Question: Please indicate a possible affordance area of the apple that can be used for eating
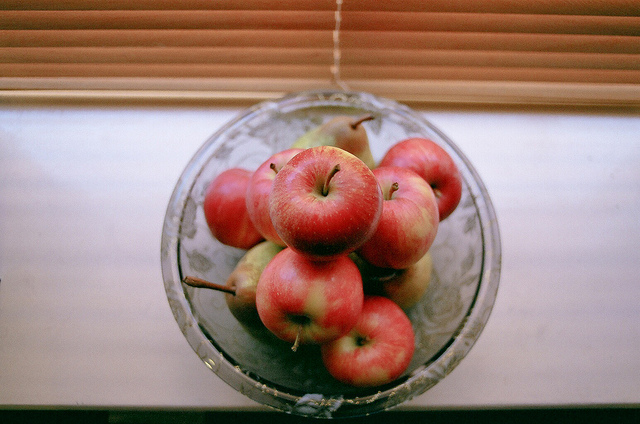
Answer: [201.5, 117.5, 463.5, 384.5]